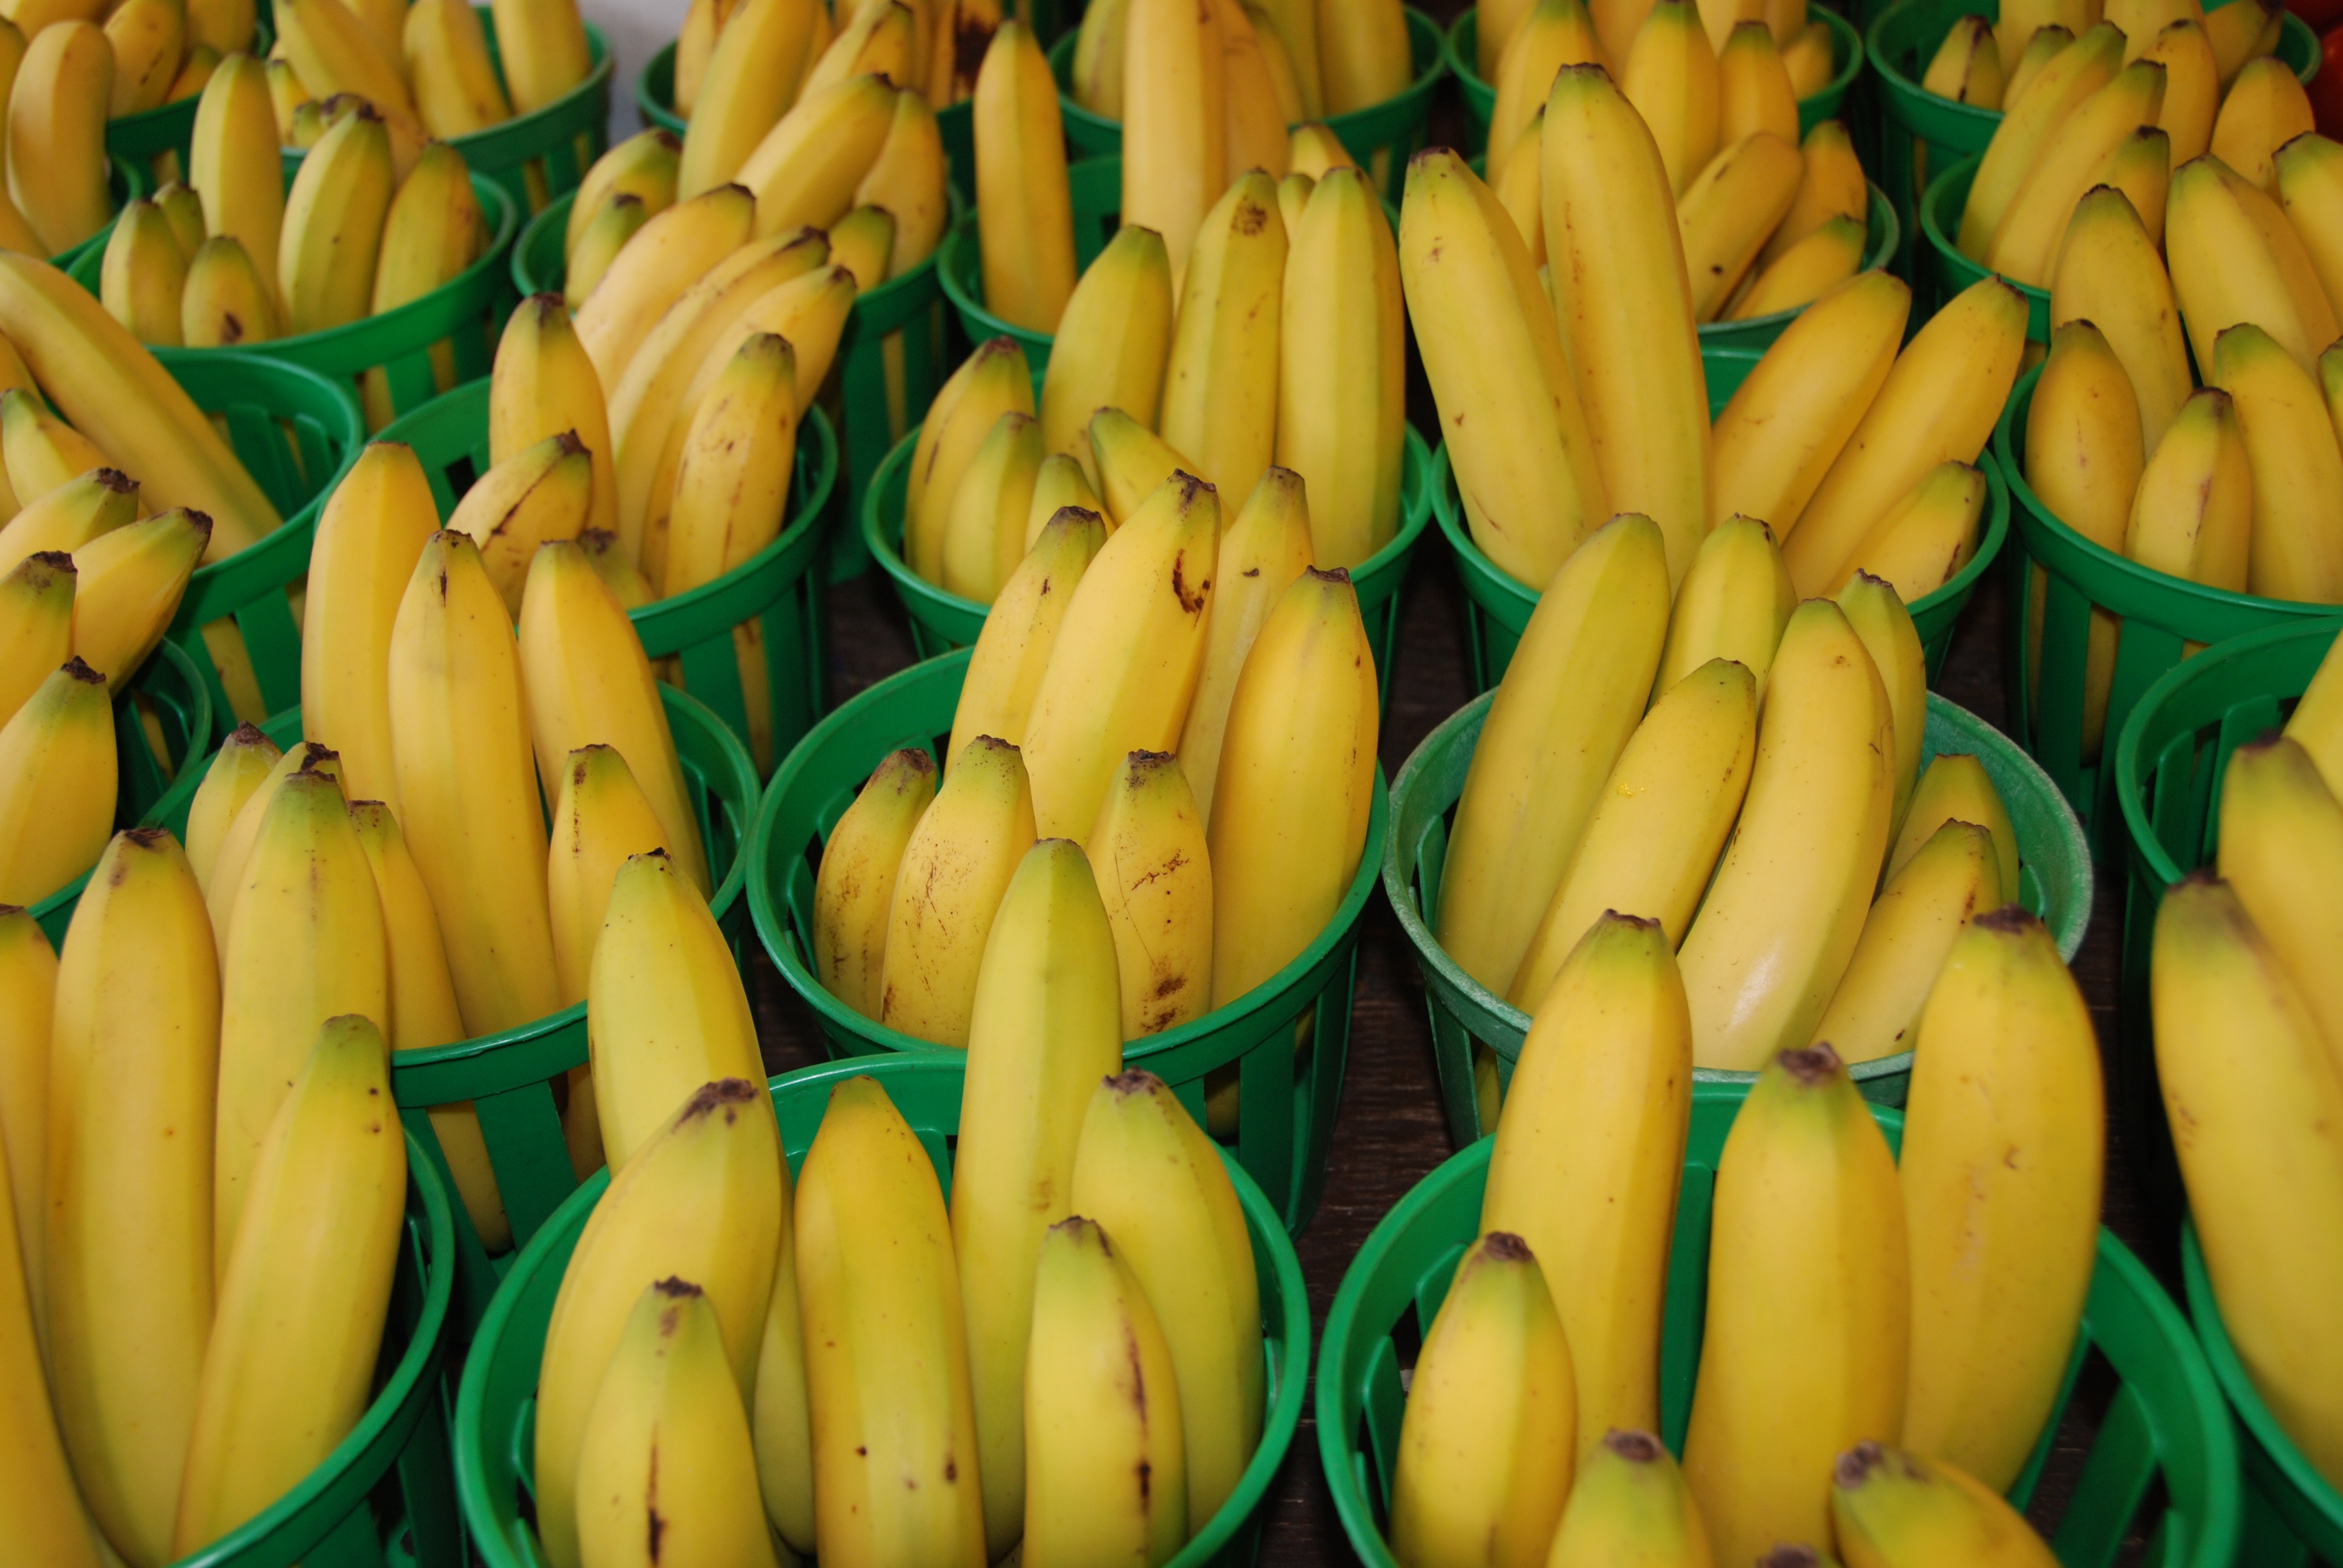
plant, fruit, flower, food, mediterranean, produce, kitchen, yellow, banana, healthy, power, flowering plant, land plant, banana family, cooking plantain